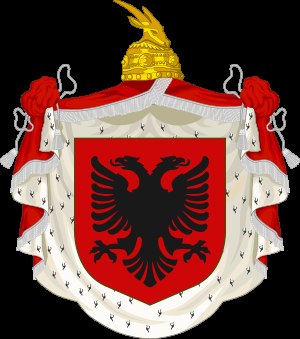
Albanien / Historie / Republik og overgang til monarki
Det Albanske Kongeriges våbenskjold (1928-1939)
Albanien, officielt Republikken Albanien, er en suveræn stat i Sydøsteuropa. Albanien er omgivet af Montenegro i nordvest, Kosovo i nordøst, Republikken Nordmakedonien i øst og Grækenland i syd og sydøst. Det har en kyst til Adriaterhavet i vest og sydvest. Landet er mindre end 72 kilometer fra Italien over Otrantostrædet, som forbinder Adriaterhavet til det Ioniske Hav.